Israel–Philippines relations

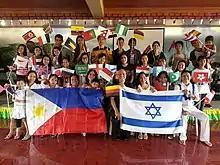
Bishop Armando Cruzem and his congregation at their local annual Day to Praise Israel Independence Day event in the Philippines, 12 May 2016

In September 2018, President Rodrigo Duterte was in Israel for a four-day visit, making him the first sitting Filipino president to visit the Jewish state. President Duterte sought to reaffirm the people-to-people ties between the two nations based on their significant shared history.